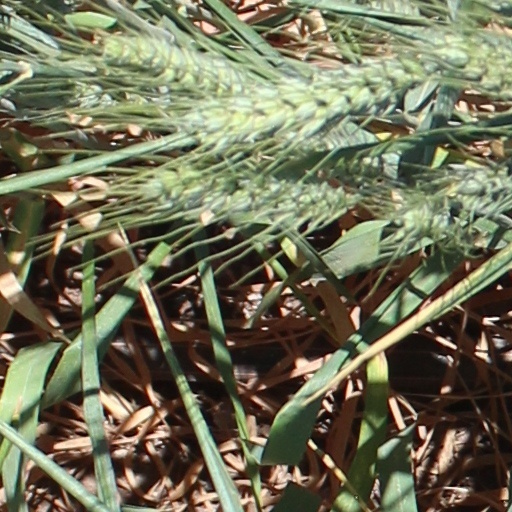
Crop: wheat